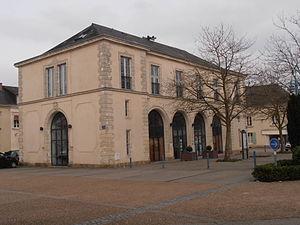
Le bâtiment de la mairie de Brûlon, Sarthe, France
Brûlon est une commune française, située dans le département de la Sarthe en région Pays de la Loire, comptant 1 580 habitants.